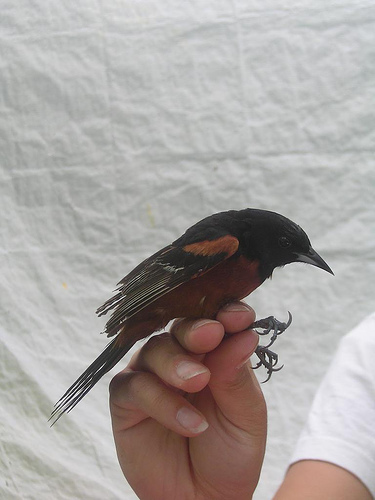
the bird has black feet that are curved and a black bill.
the head of the bird is black and has a red belly with a black beak.
this is a blackbird with an orange underbelly and orange coverts with a long pointed bill.
this small bird is black and has an orange breastblack small bird with a sharp beach and long tail feathers.
the is colorful bird has a medium flat beak with short legs
this bird is black with red and has a long, pointy beak.
this bird is black with red and has a long, pointy beak.
this bird has a black crown as well as a orange belly
this bird has a dark orange belly and wingbars, and the rest of its body is black. the beak is slightly curved downwards to a sharp point.
Species: Orchard Oriole